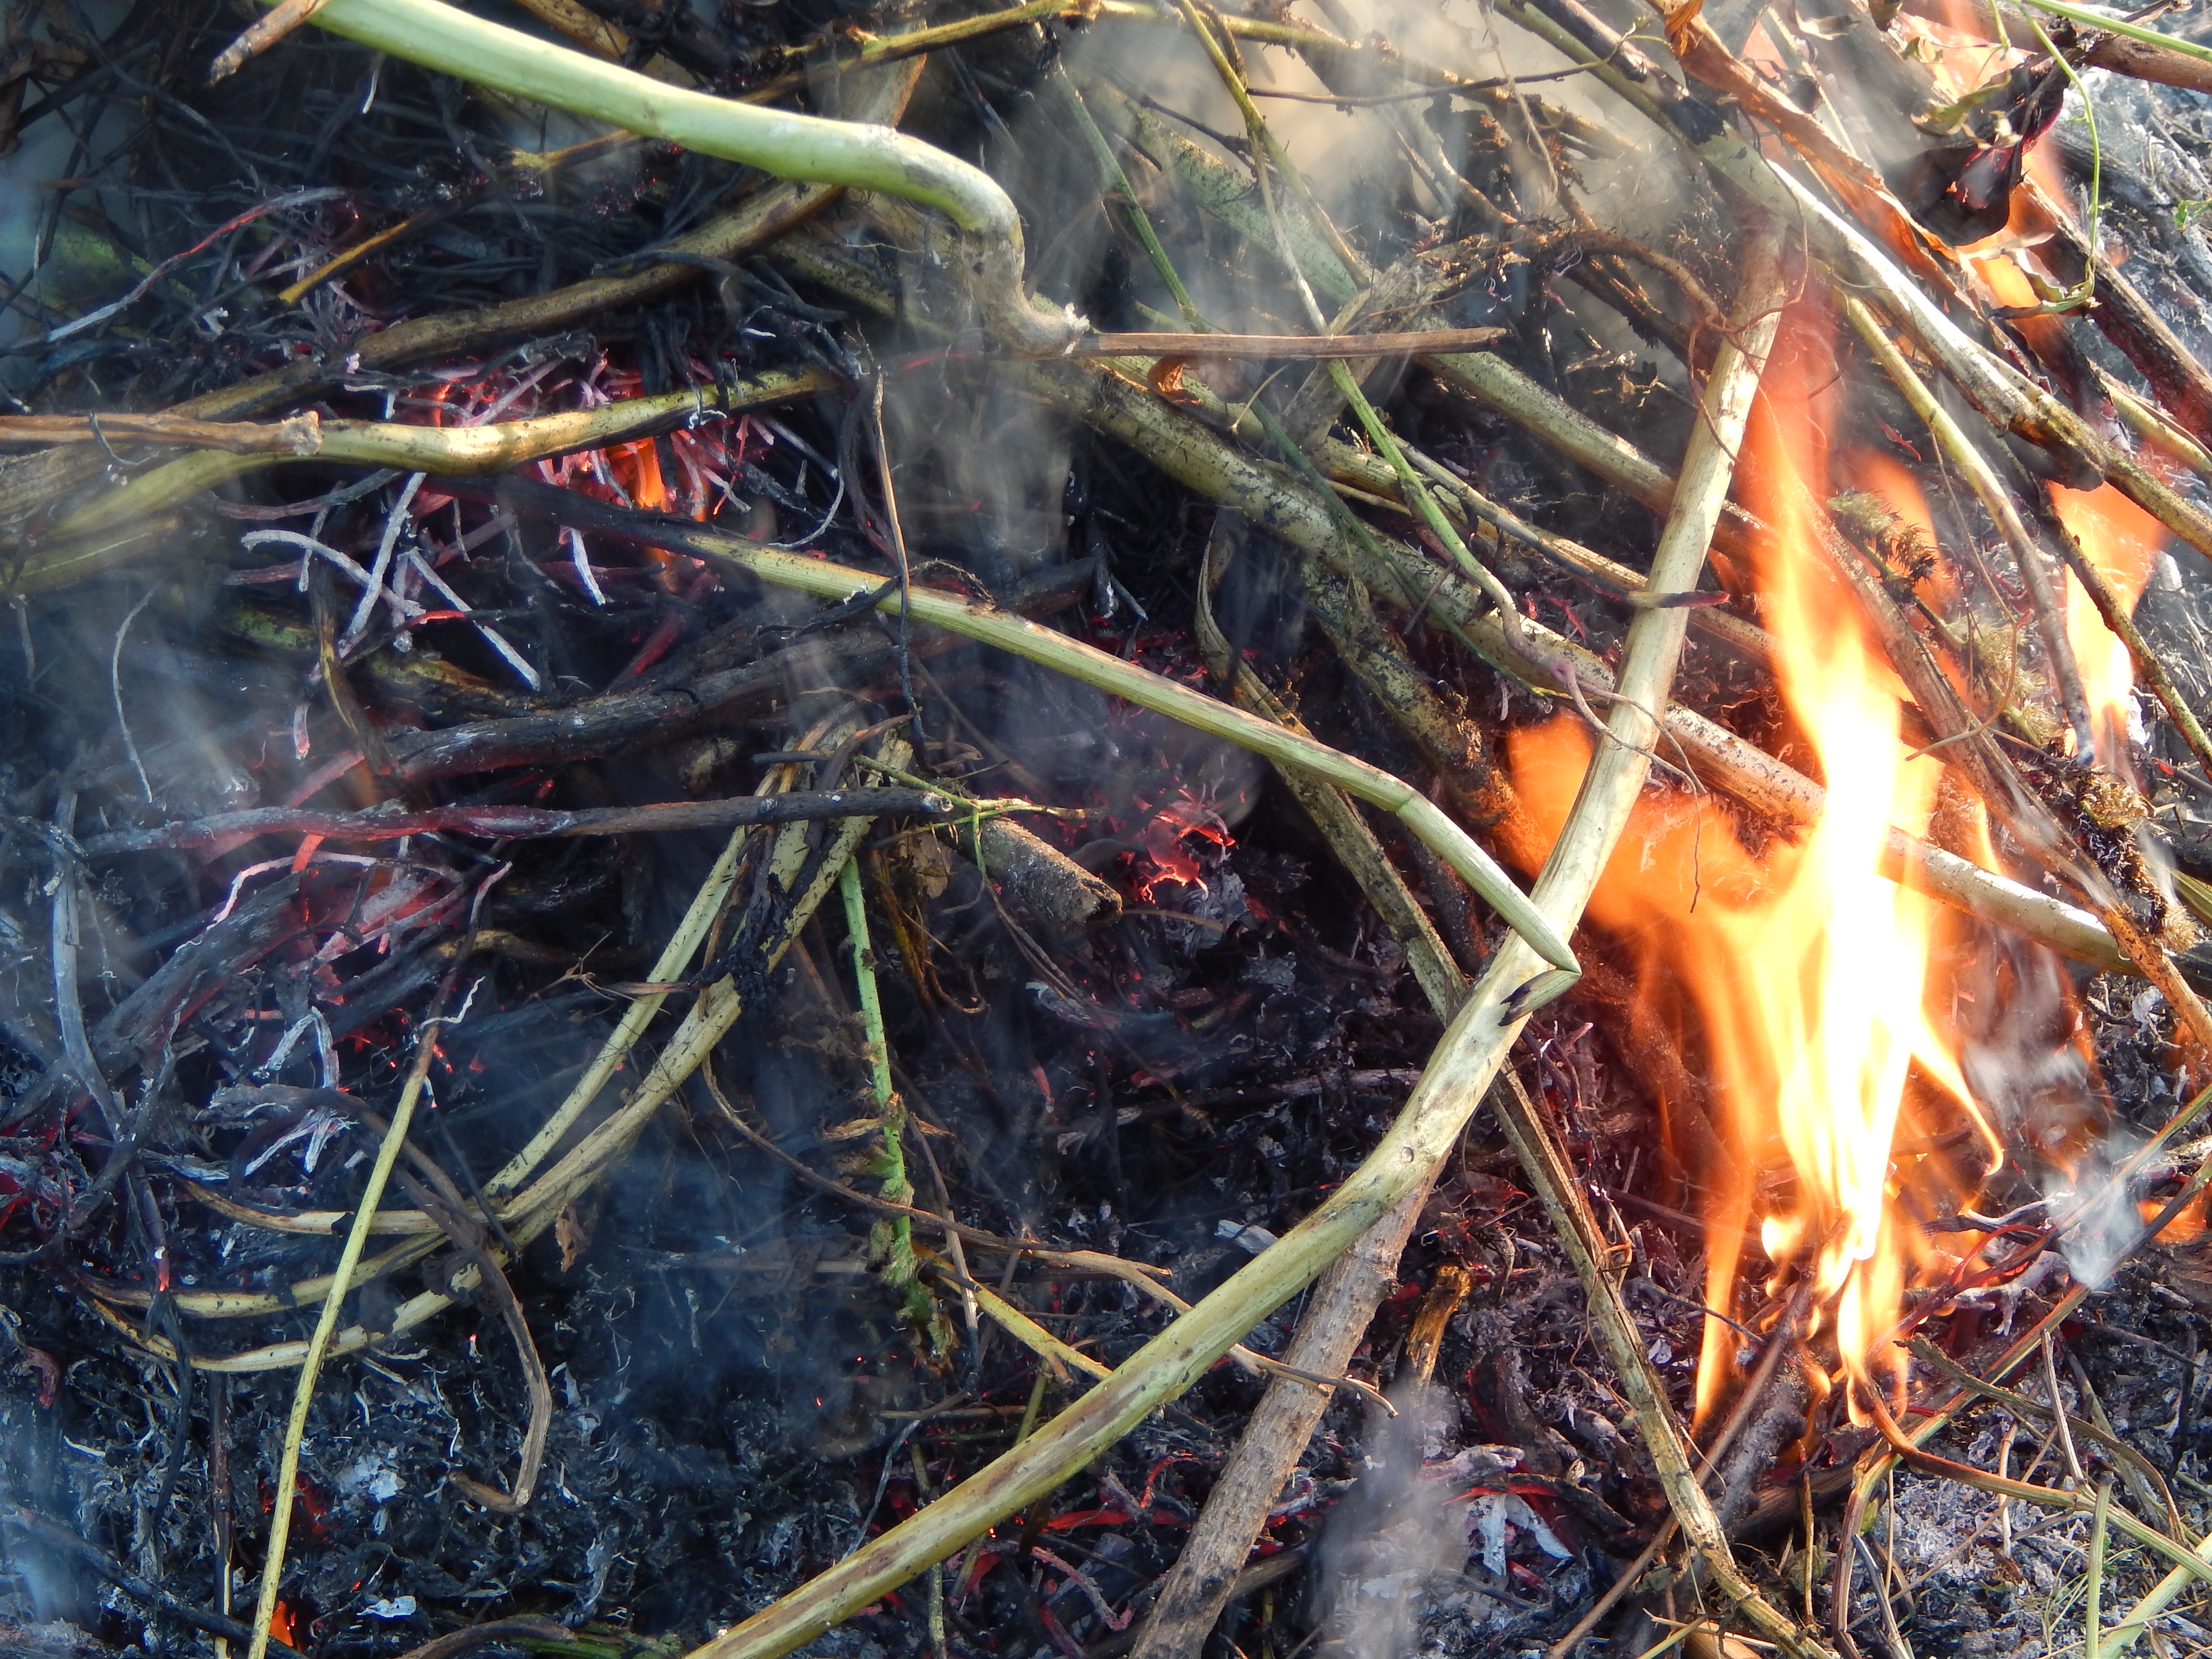
fire, night, firewood, bonfire, survival, ritual, dry, huge, burning, nature, wood, fires, campfire, light, outdoor, smoke, flame, burn, branches, forest, picnic, twigs, grass, tree, animal source foods